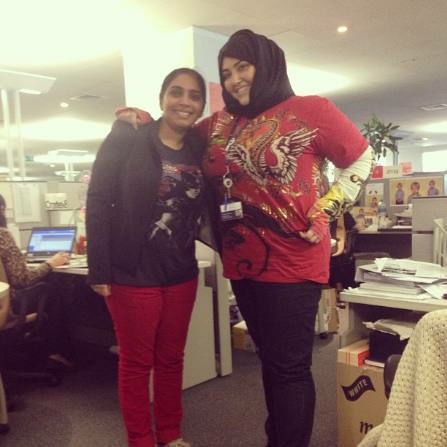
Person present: Yes